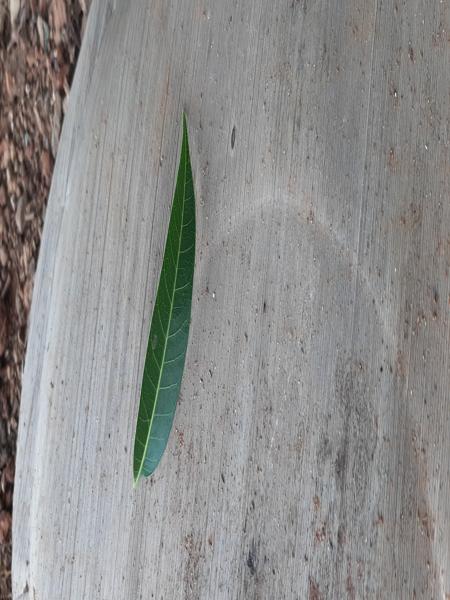
Plant: Mango